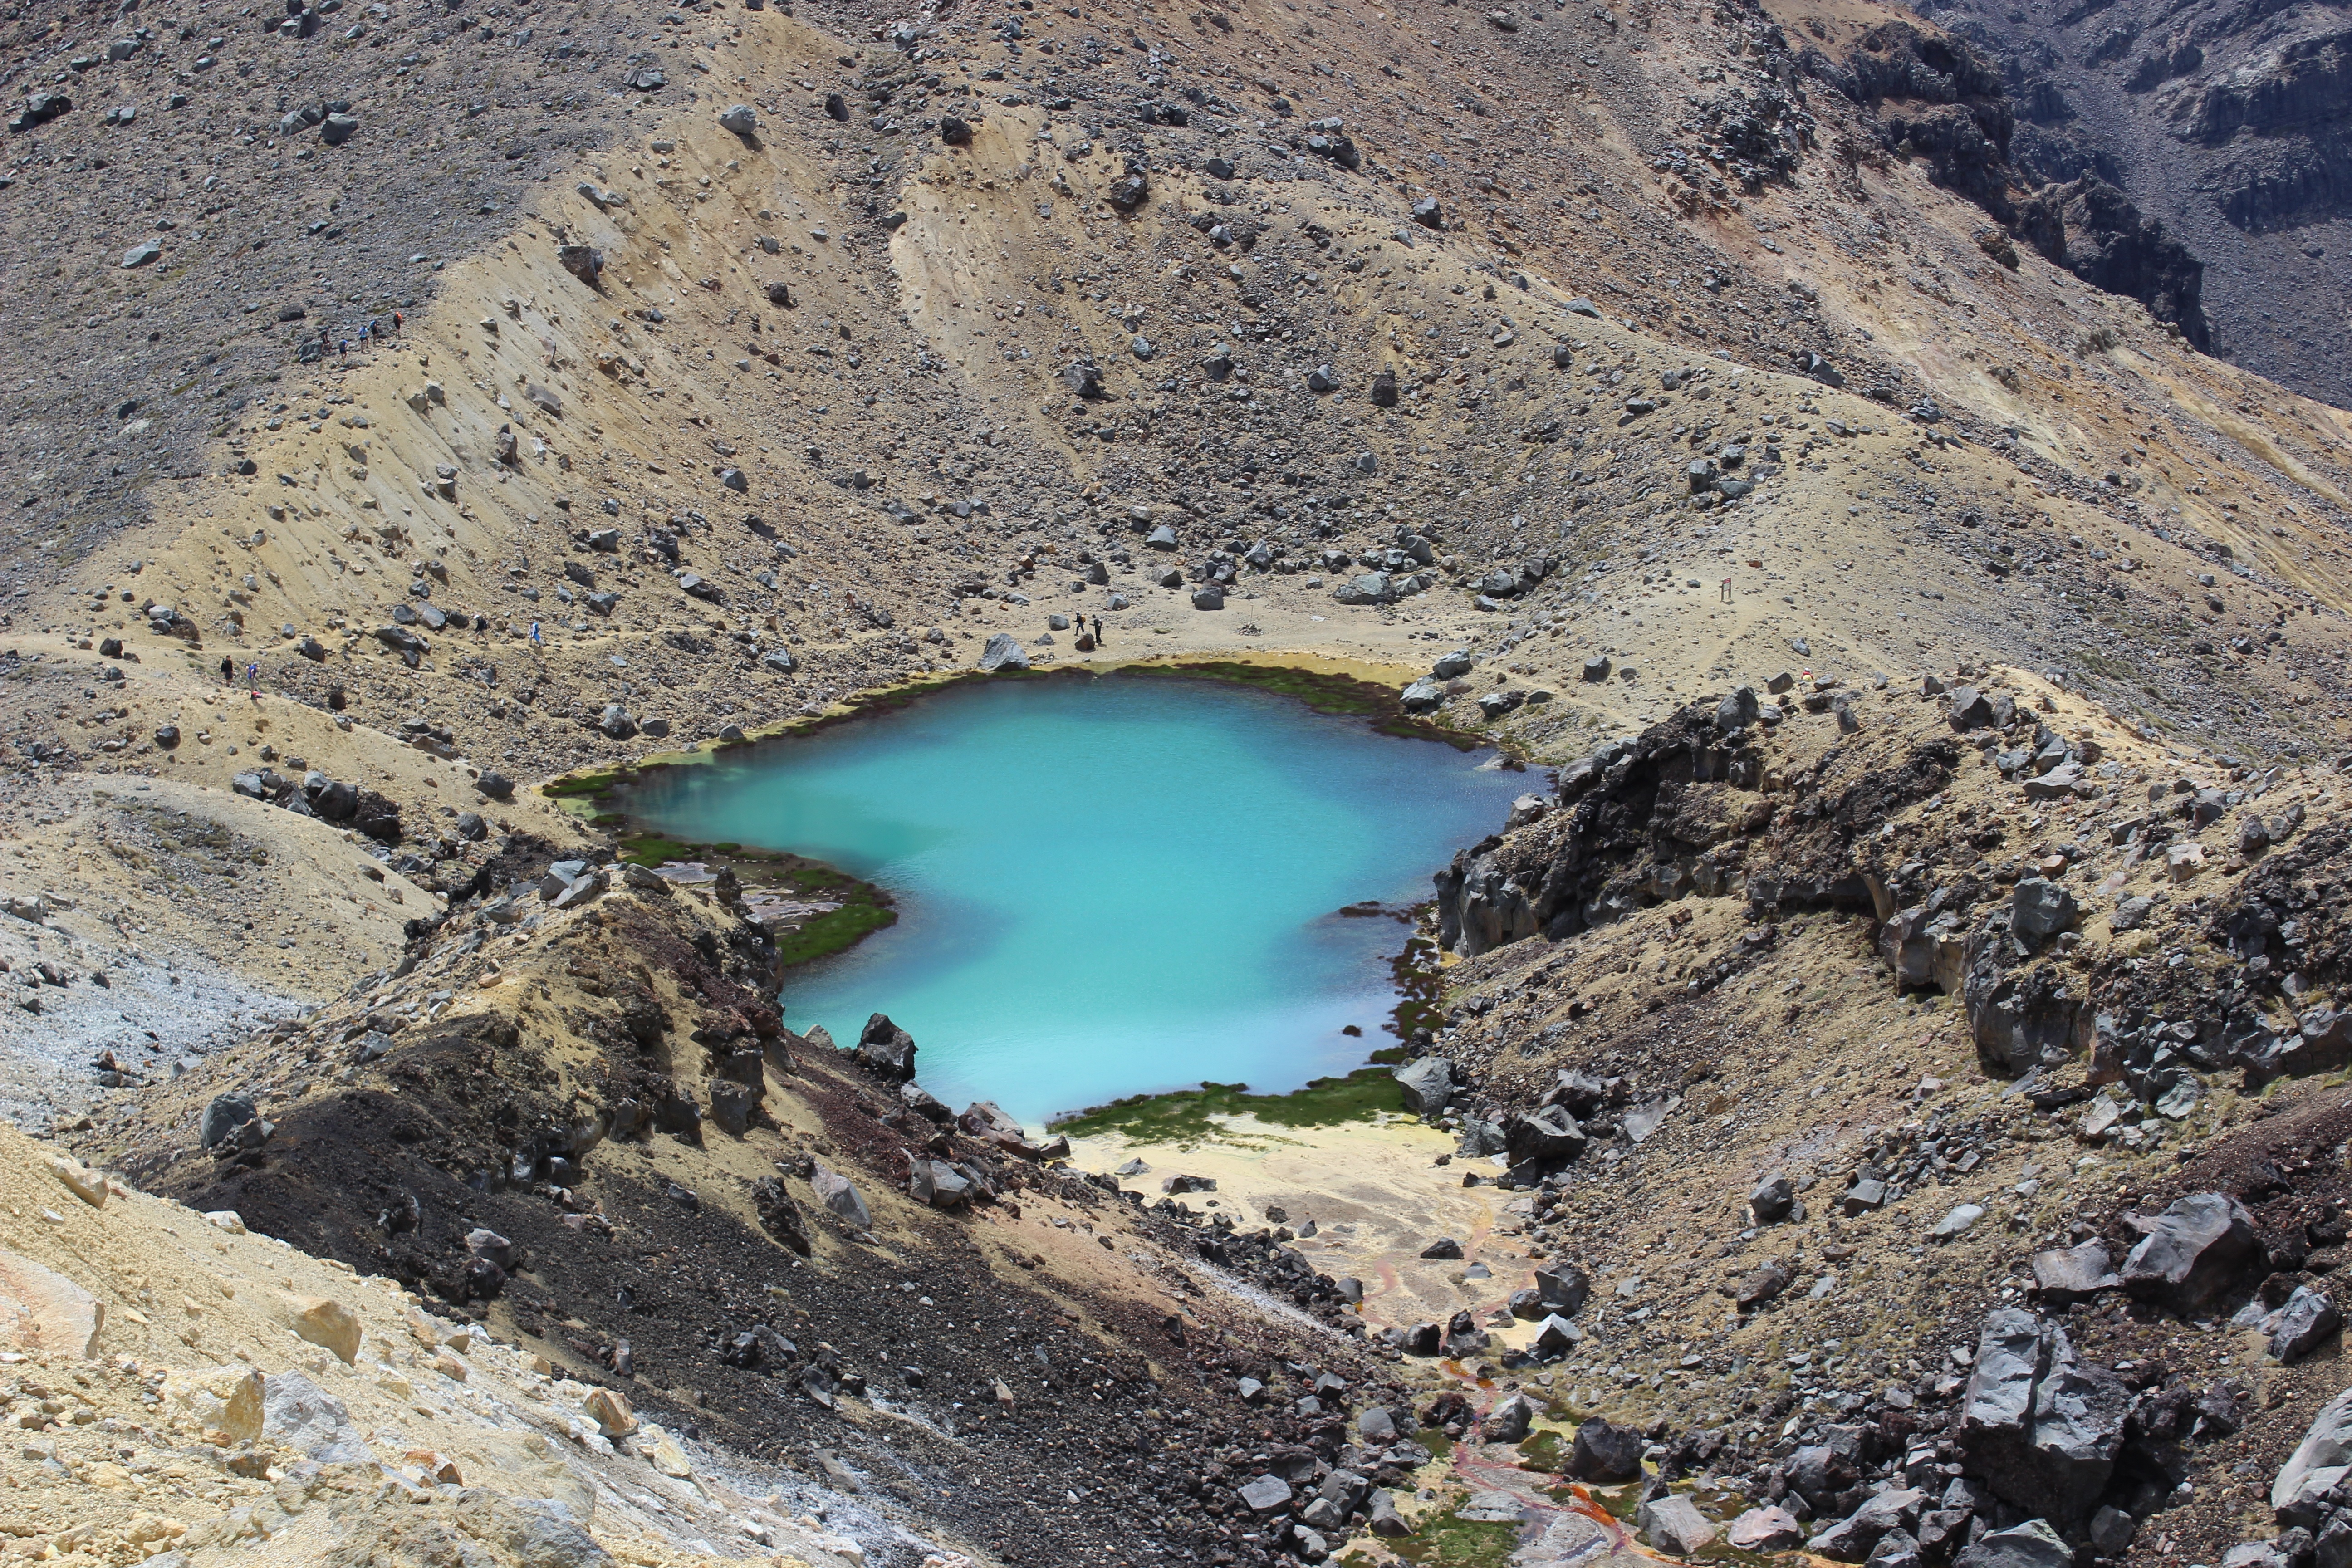
mountain, hiking, lake, park, soil, alpine, reservoir, tourism, terrain, ridge, geology, trekking, new zealand, plateau, crater lake, emerald, moraine, volcanic crater, aerial photography, tongariro, geological phenomenon